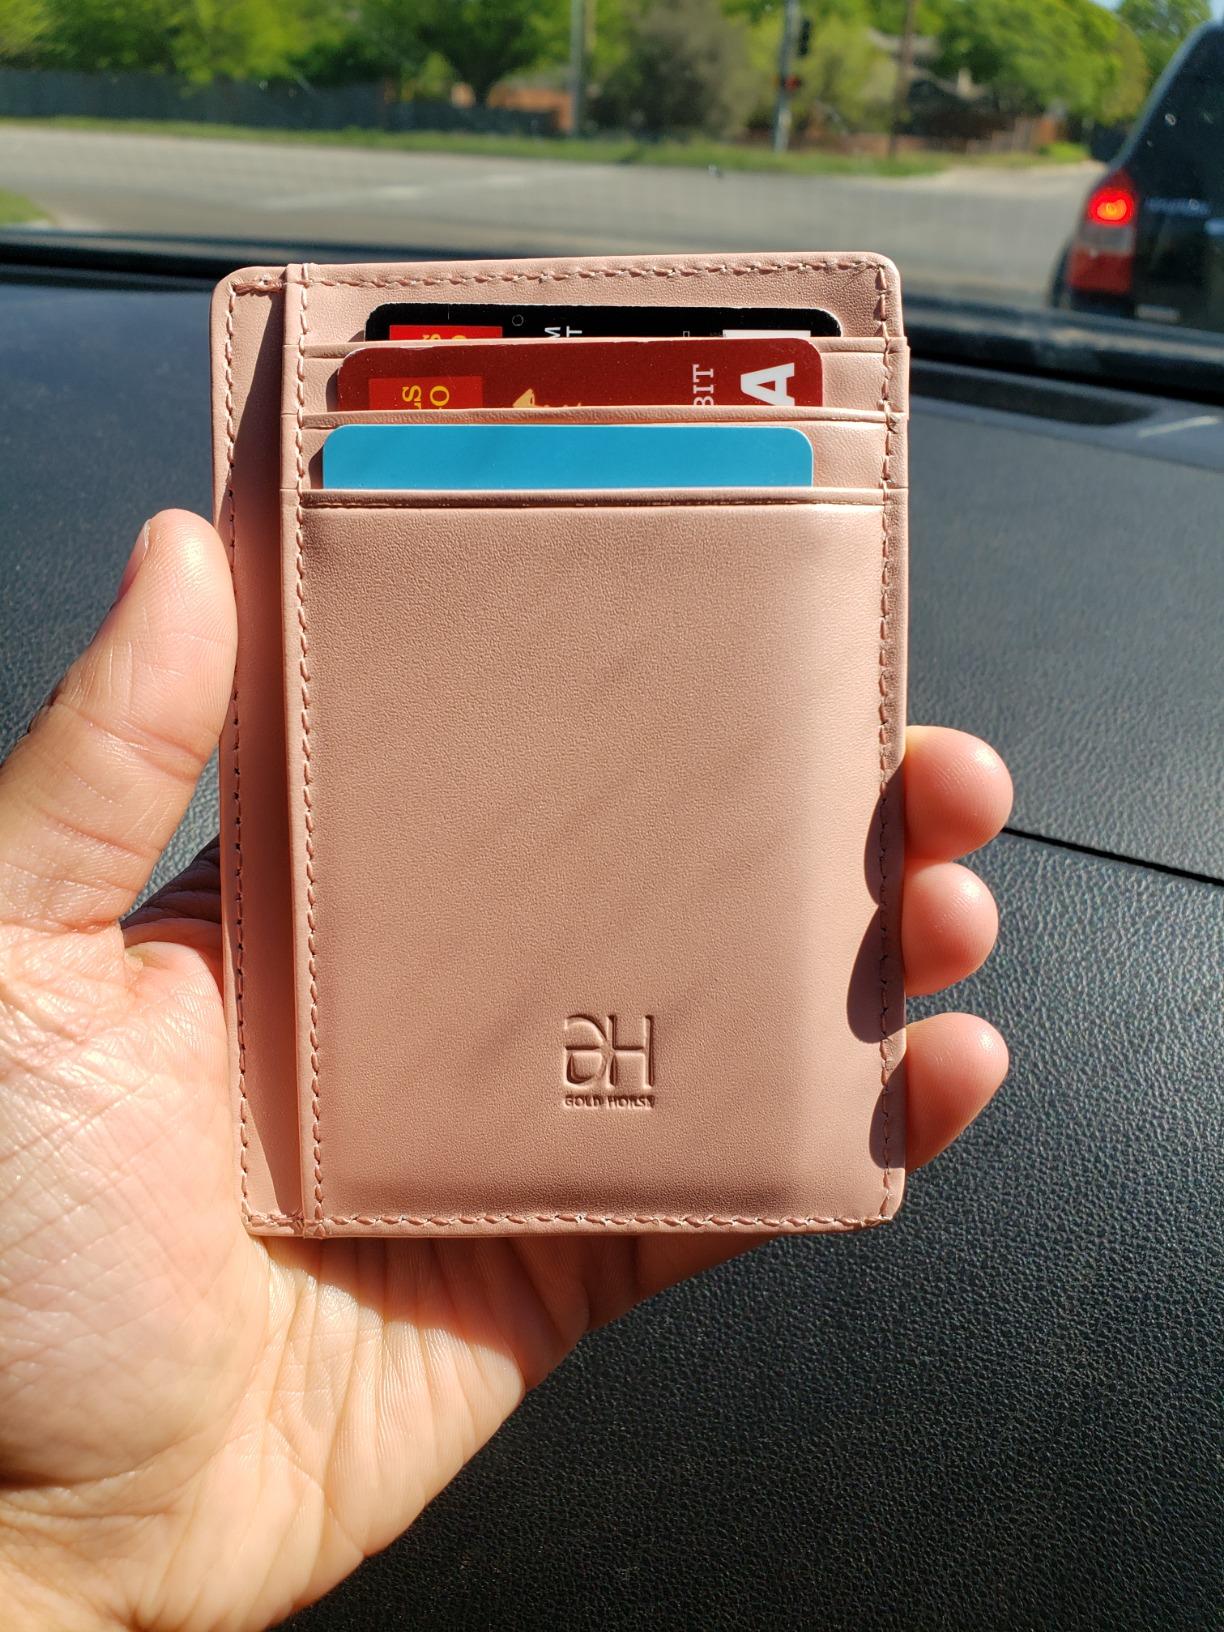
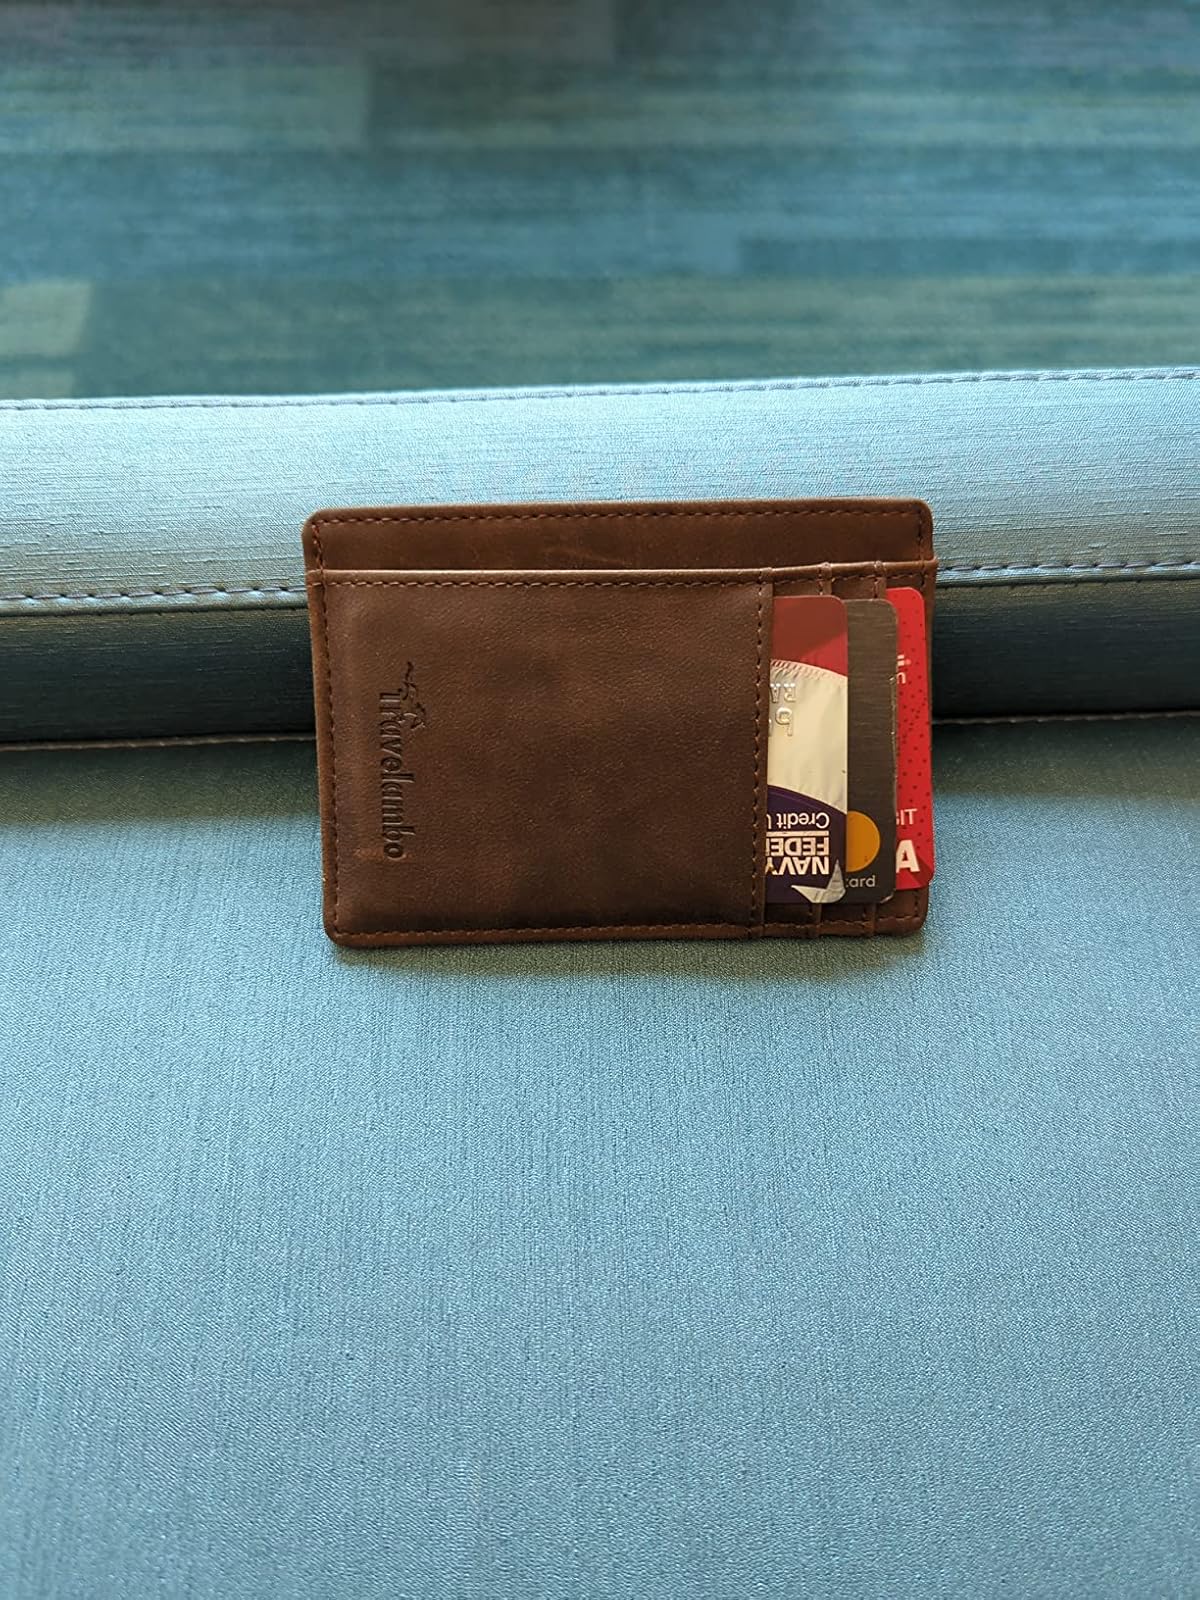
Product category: accessories_wallet
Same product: no